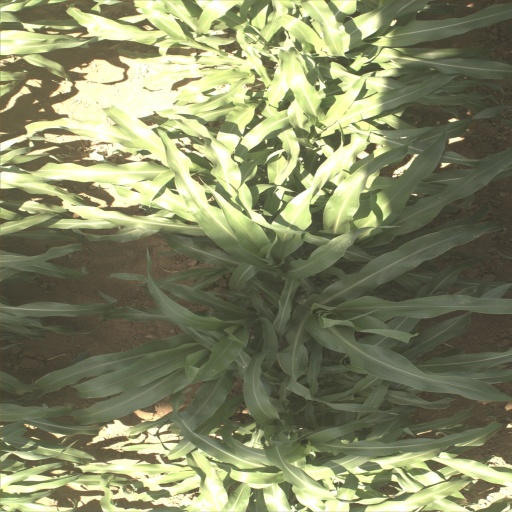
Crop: sorghum